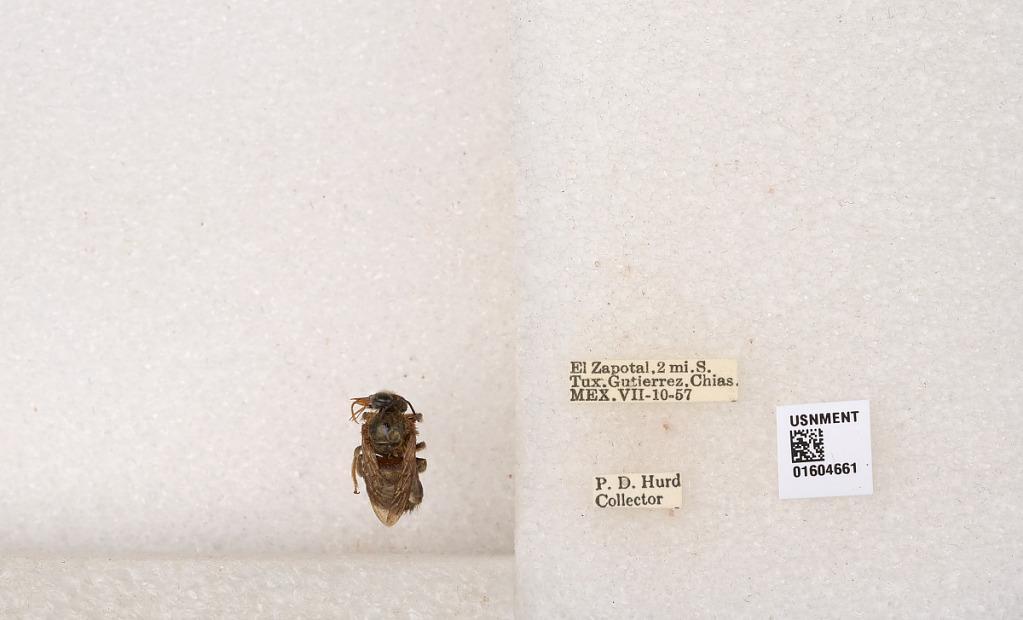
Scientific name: Xylocopa (Schonnherria) viridis Smith
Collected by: P. Hurd
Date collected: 1957-7-10
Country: Mexico
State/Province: Chiapas
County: Ocosingo
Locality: El Zapotal, 2 mi. S. Tux. Gutierrez